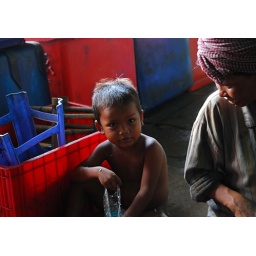
boy in the market